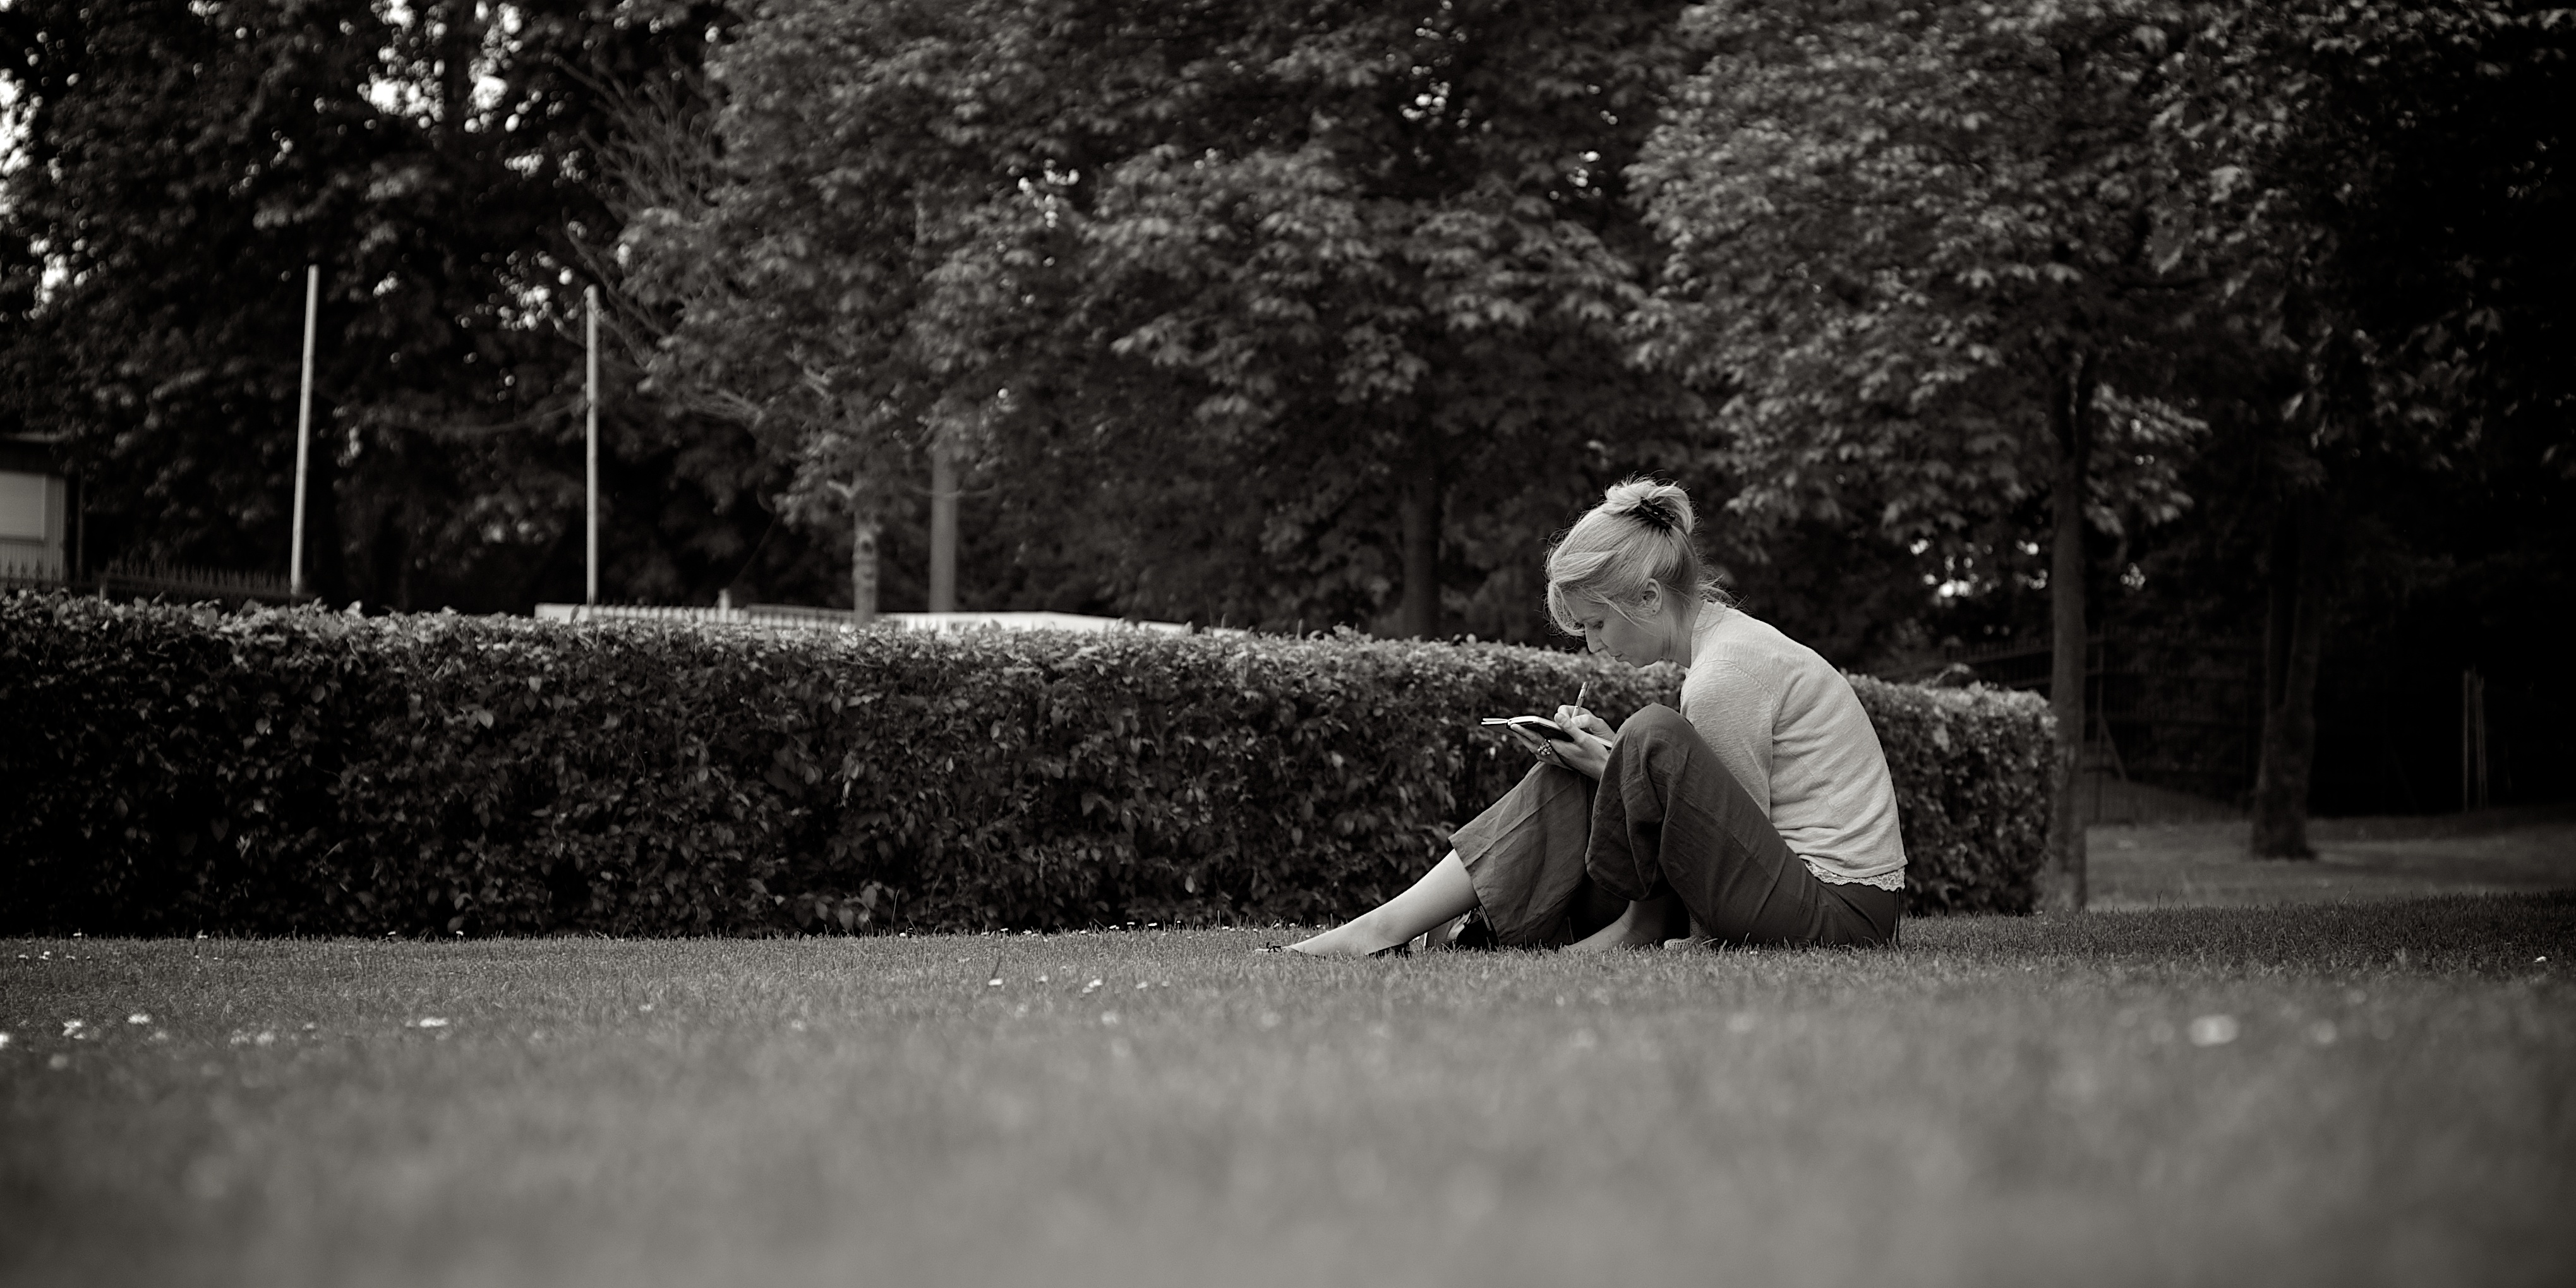
snow, winter, black and white, white, street, photography, morning, flower, ebook, spring, weather, training, darkness, black, monochrome, season, streetphotography, flickr, thomas, video, olympus, photograph, omd, fuji, leica, monochrom, leuthard, hcb, thomasleuthard, streettogs, monochrome photography